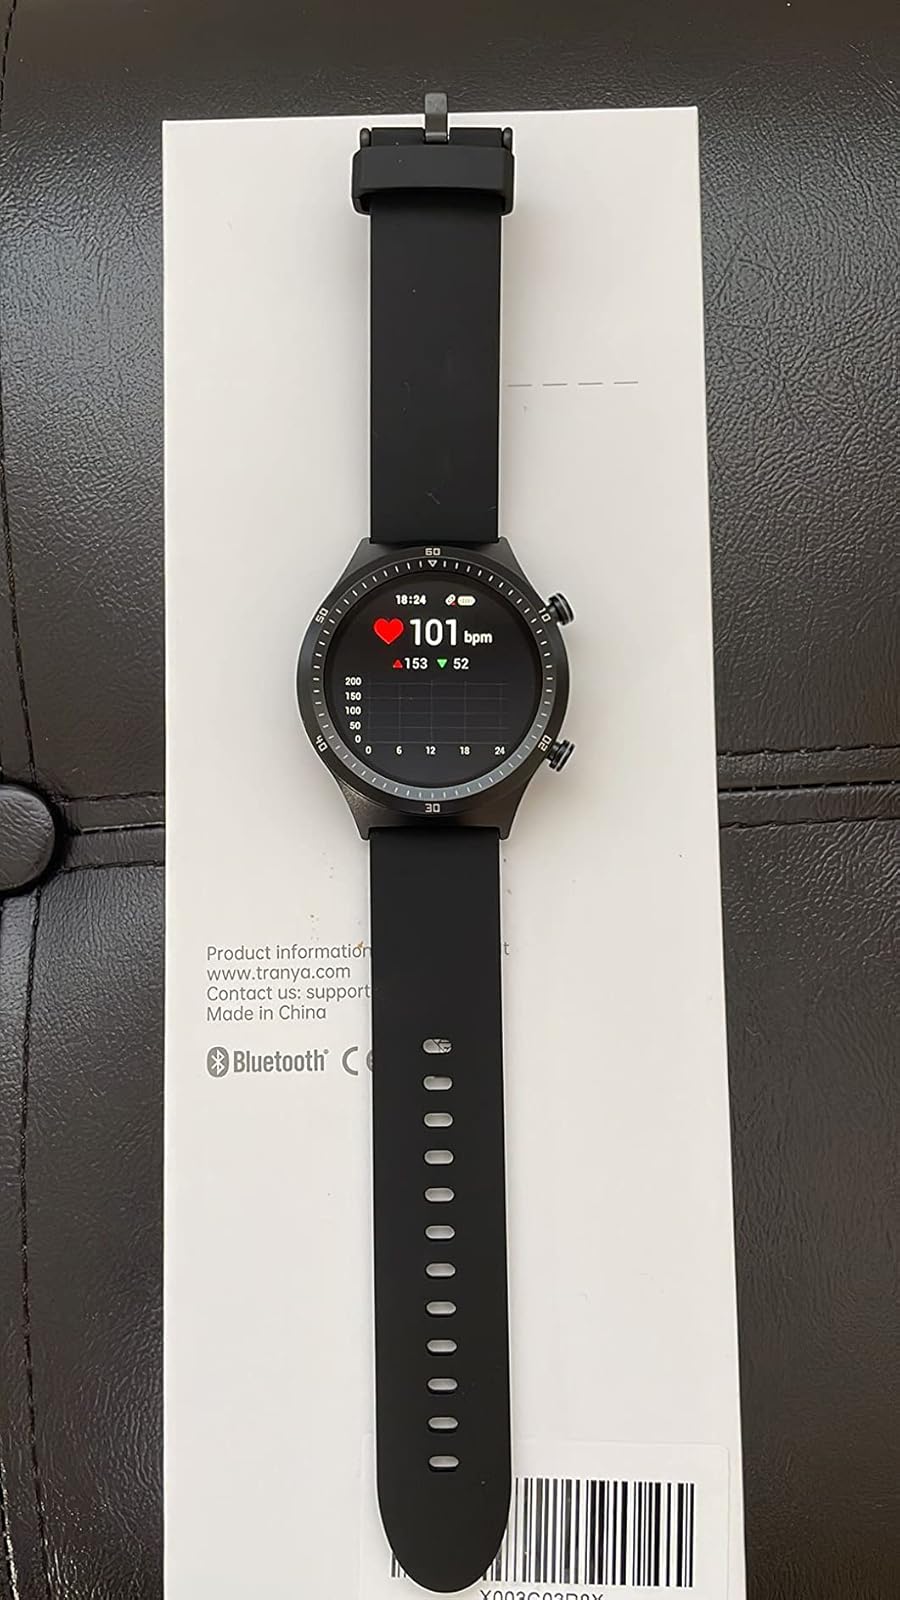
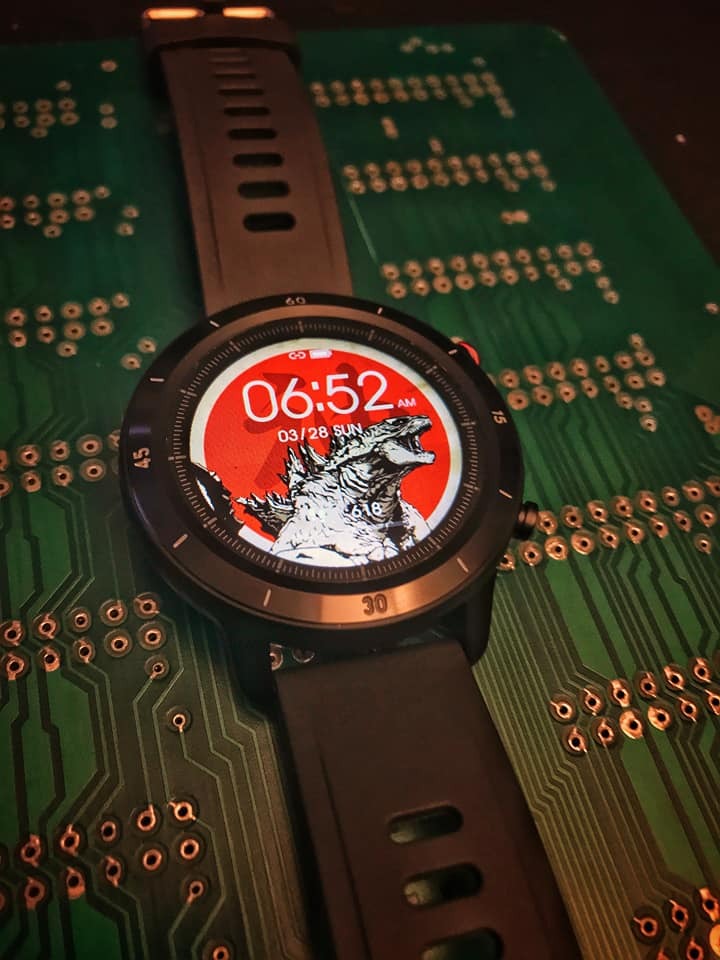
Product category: smartwatch
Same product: no